Unicorn University

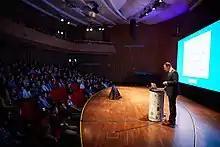
Unicorn University Open 2019.

Unicorn University Open is a regular one-day conference of Unicorn University, focused on current topics in the areas of IT, data analysis and business. Students and interested parties from the general public are invited to the conferences.